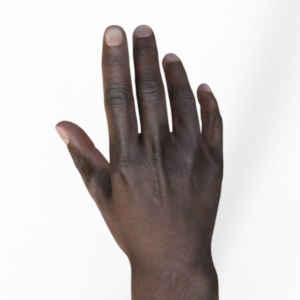
Label: paper